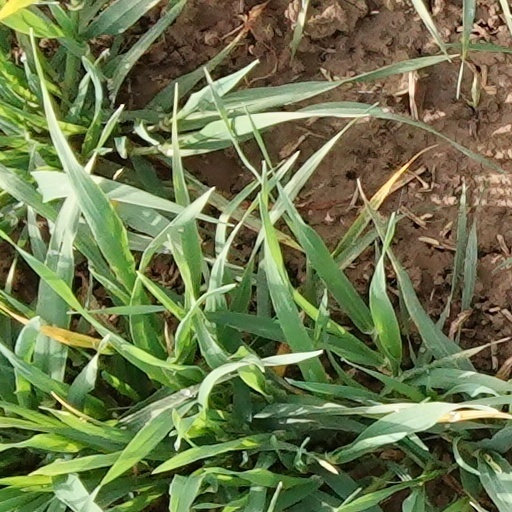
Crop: wheat